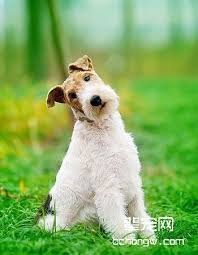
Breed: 226-n000057-wire_haired_fox_terrier